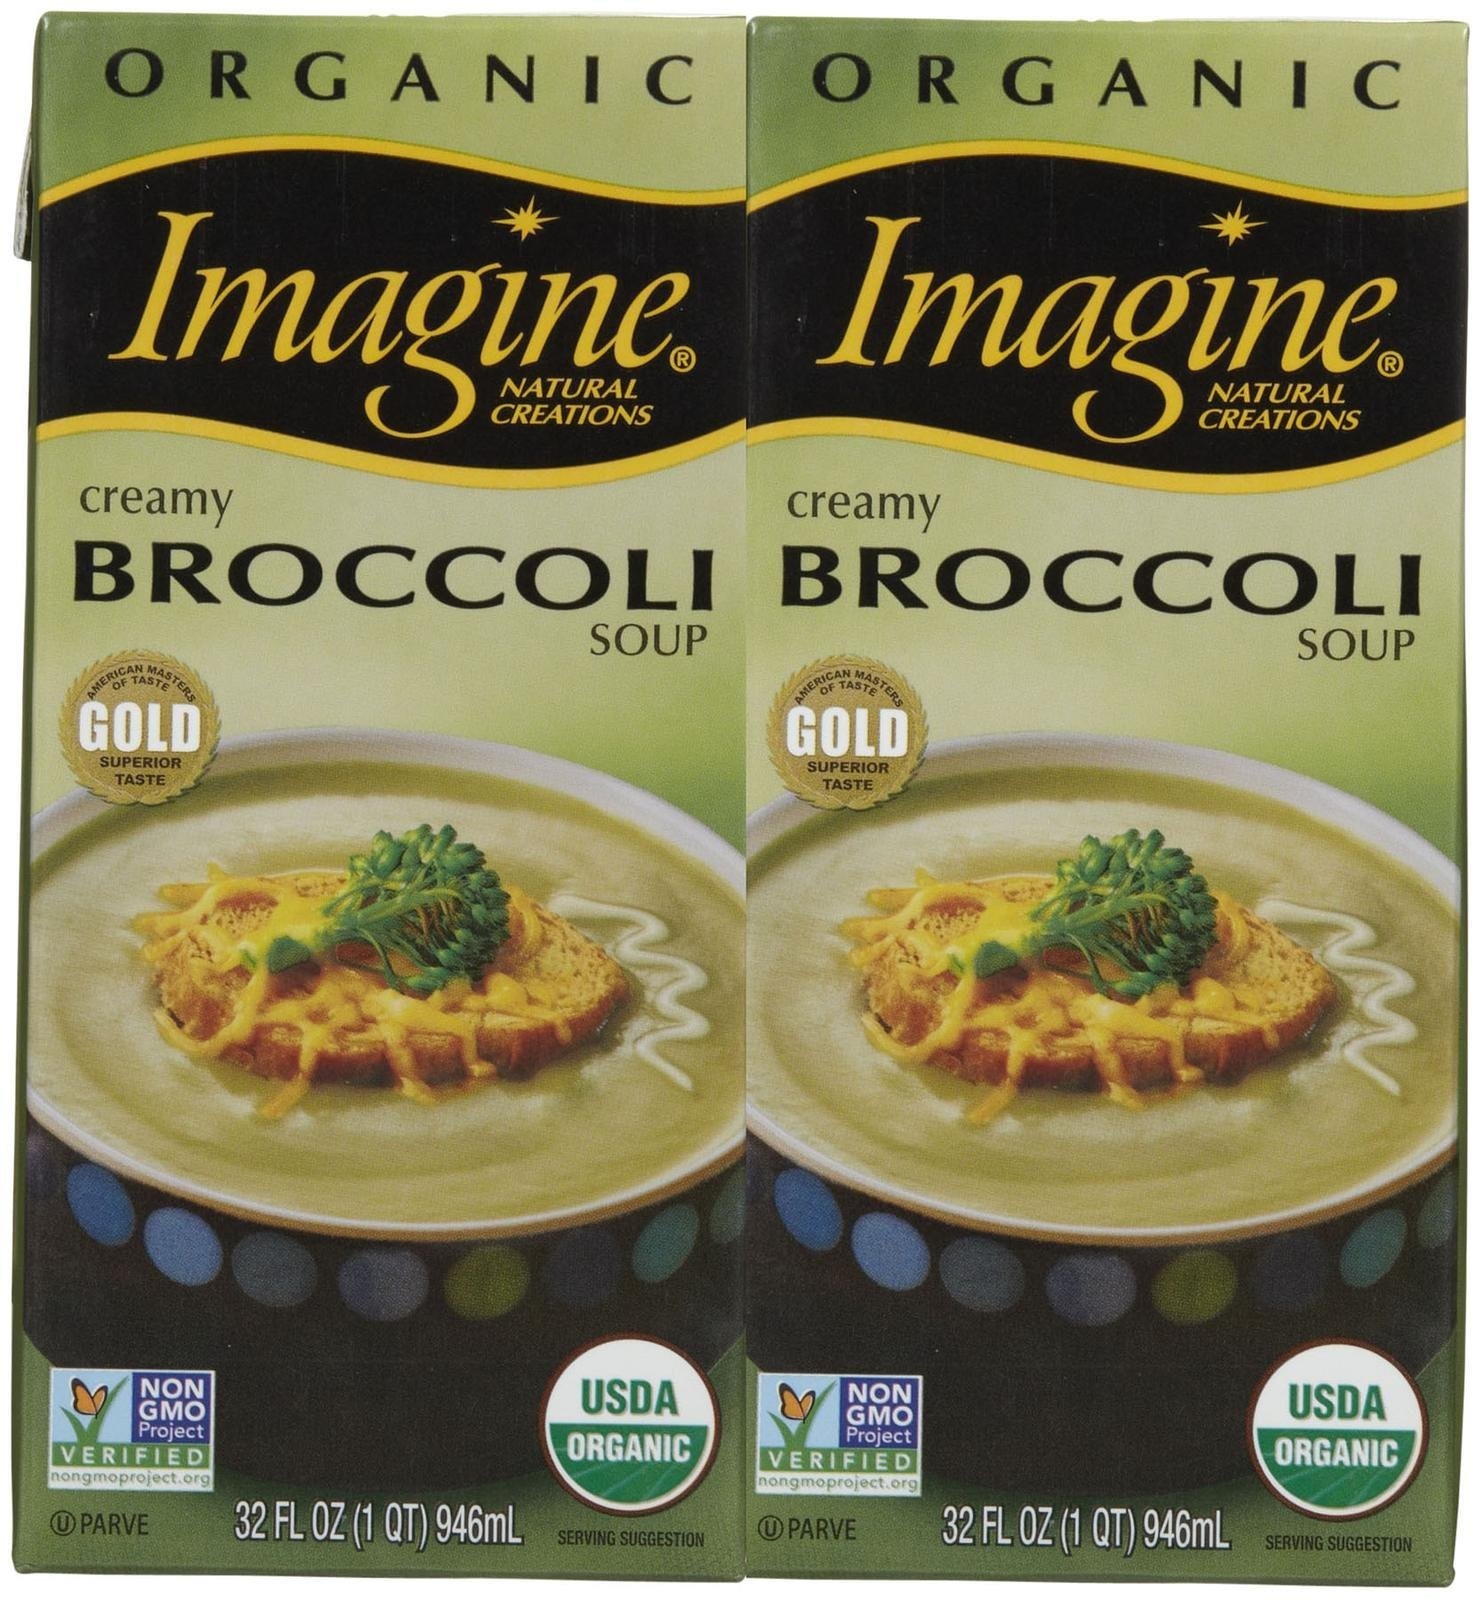
Item Name: Imagine Organic Creamy Broccoli Soup, 32 oz, 2 pk
Product Description: This beautiful soup is made with fresh broccoli, slowly cooked vegetable stock, and roasted garlic — then, lightly seasoned to bring out its very best. Certified Organic and Non GMO Verified.
Value: 2.0
Unit: Count

Price: 7.79